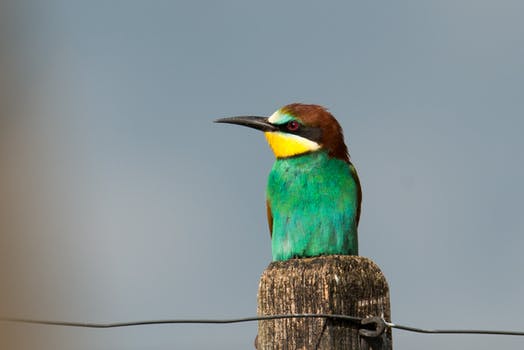
Label: No Watermark